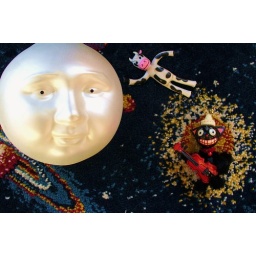
Hey diddle diddle, the cat &amp;amp; the fiddle. The cow jumped over the moon.